Stereosternum

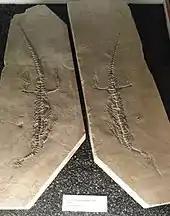
Slab and counterslab of a specimen

Mesosaurs are a clade within the larger clade of Amniota, and are also within the smaller clade of Sauropsida. However, the decision on where specifically mesosaurs should go has been of constant debate and recently there is still discussion about where mesosaurs should be placed in taxonomy. Some paleontologists, like Laurin & Reisz, have put mesosaurs within Parareptilia and others, like Modesto, have had mesosaurs as an outgroup of Parareptilia. It has been suggested that "Mesosaurus" and "Stereosternum" formed a clade that was a sister taxon to "Brazilosaurus". This phylogeny indicates that the shallow water, living near the coast is plesiomorphic for mesosaurs, whereas the characteristic of "Mesosaurus" living within a pelagic zone is derived. The evolutionary history is seen as the first mesosaurs were much like "Brazilosaurus" in form, first conquering the aquatic environments on the coasts of the Ecca sea, and then creatures like "Mesosaurus" conquer life in the open ocean.